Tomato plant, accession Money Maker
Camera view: horizontal (90 deg, fisheye); turntable rotation: 270 degrees
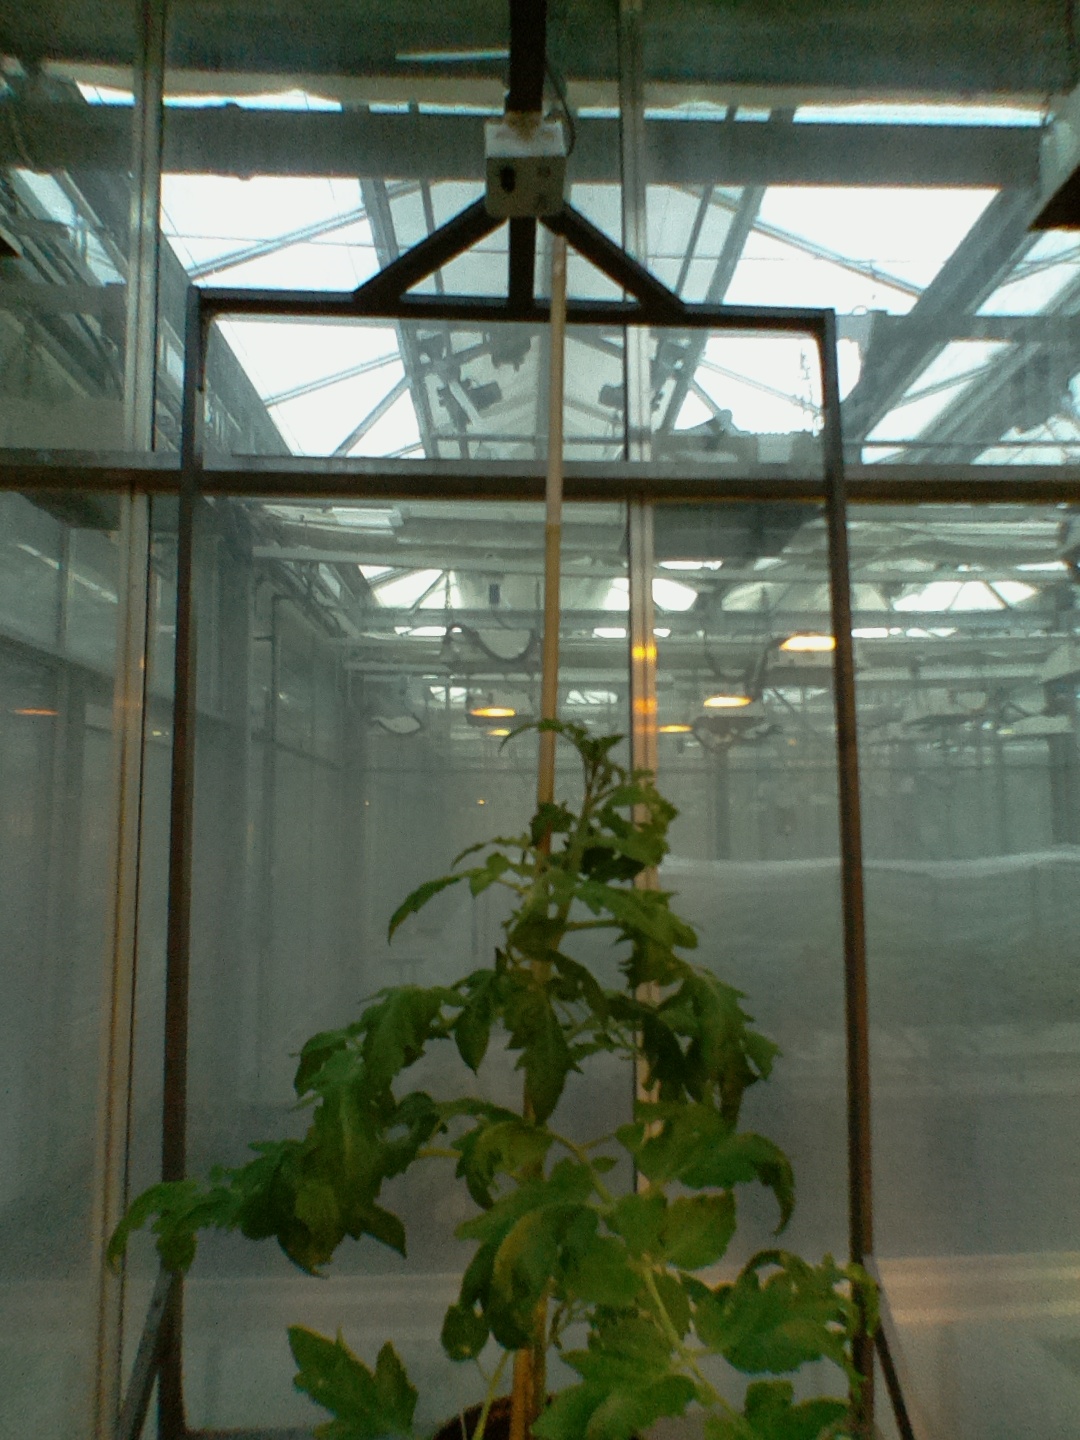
BBCH growth stage 60: First flowers open